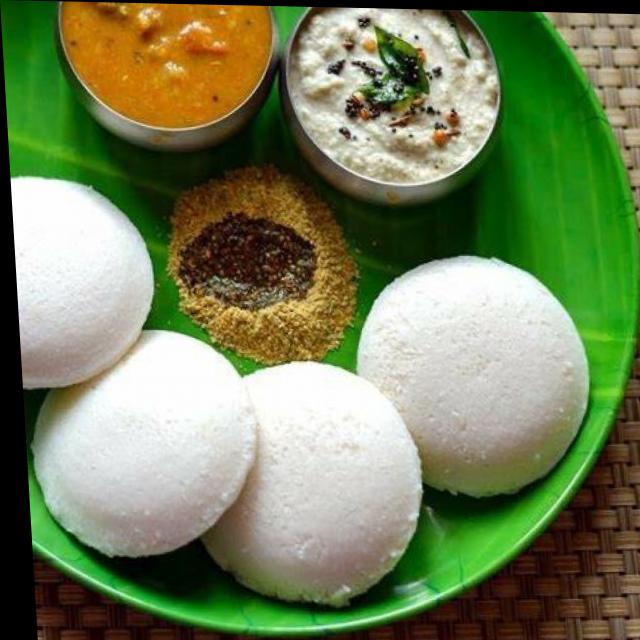
Dish: idli